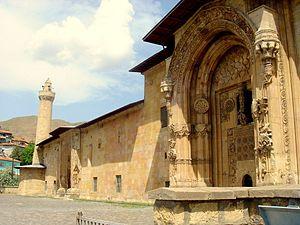
Un bimaristan est un établissement charitable et de soins, élément constituant du système hospitalier durant l'âge d'or de la civilisation arabo-islamique médiévale. Par rapport à l'Occident chrétien médiéval, ce système se distingue par son organisation rationnelle des soins, la présence de médecins et d'un enseignement clinique à l'hôpital, qui le rendent plus proche d'un hôpital au sens moderne du terme.